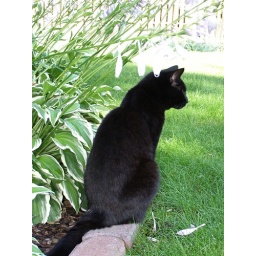
Black cat sitting under the blooming hostas